Eve (name)

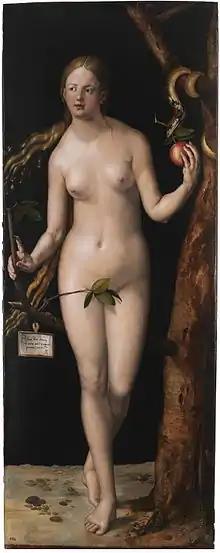
Albrecht Dürer painting of the Biblical Eve. In Genesis, Eve (or Eva) was the first woman created.

Eve is an English given name for a female, derived from the Latin name Eva, in turn originating with the Hebrew (Chavah/Havah – "chavah", "to breathe", and "chayah", "to live", or "to give life"). In Greece the name Eve is Evi (Εύη), a diminutive of the baptismal name Paraskevi.